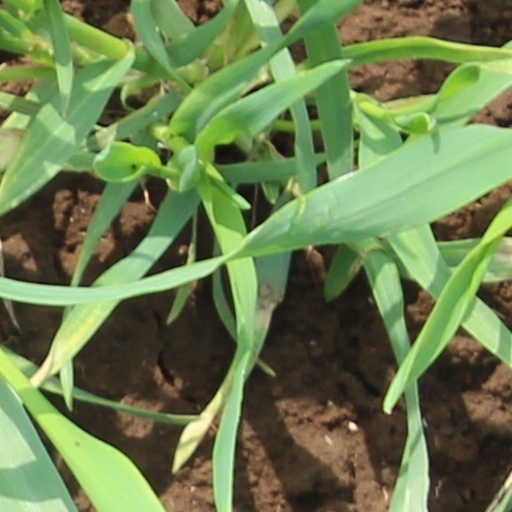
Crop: wheat